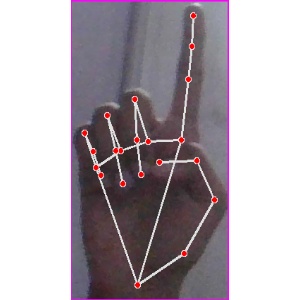
अक्षर: क